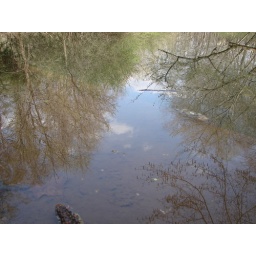
sky & trees in water